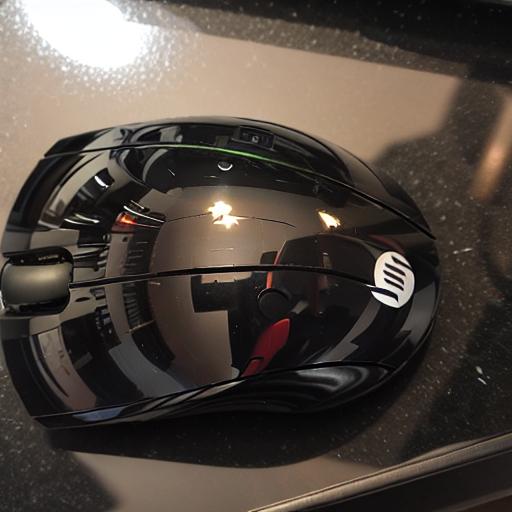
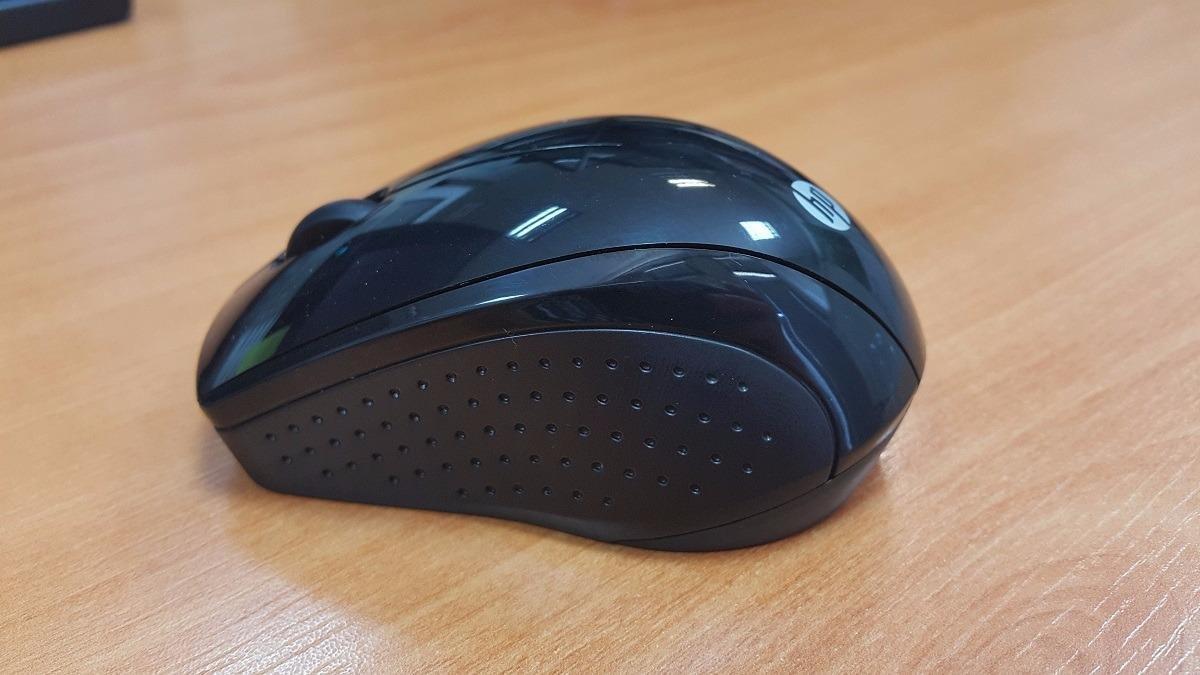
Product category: mouse
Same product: no